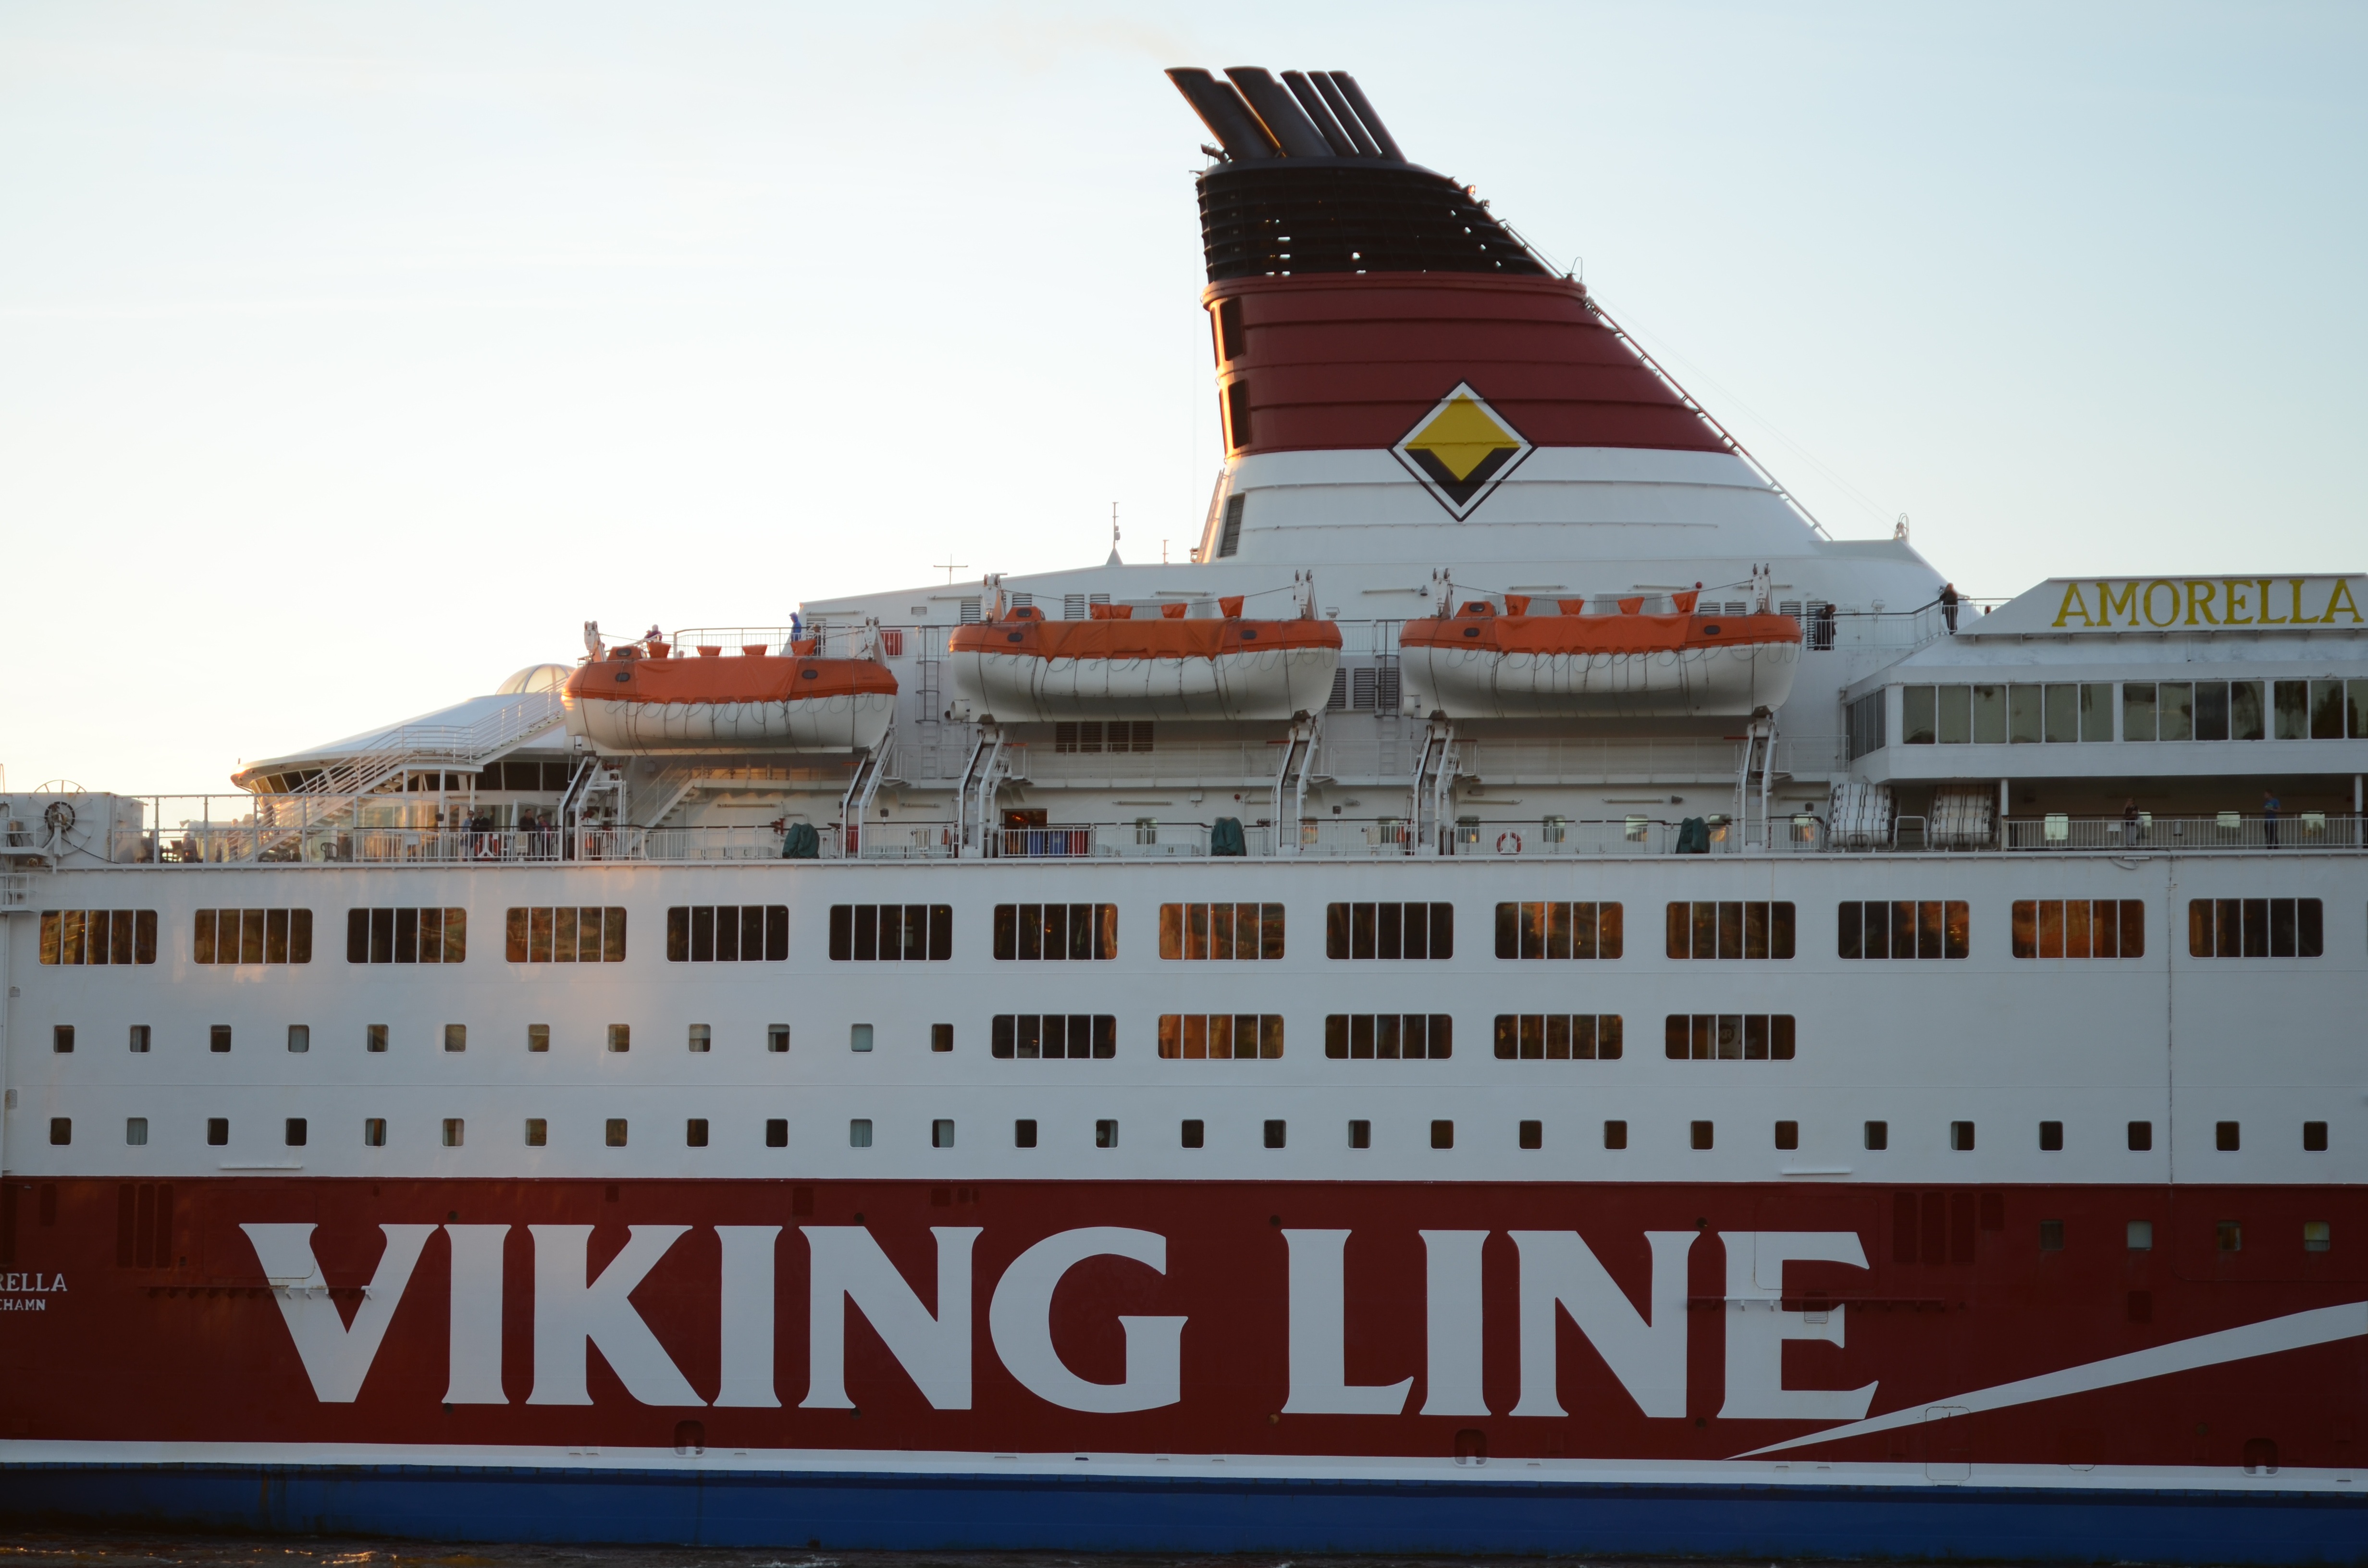
beach, landscape, sea, water, nature, ocean, sky, boat, ship, summer, vehicle, sailing, blue, ferry, watercraft, cruise ship, motor ship, passenger ship, ocean liner, bot